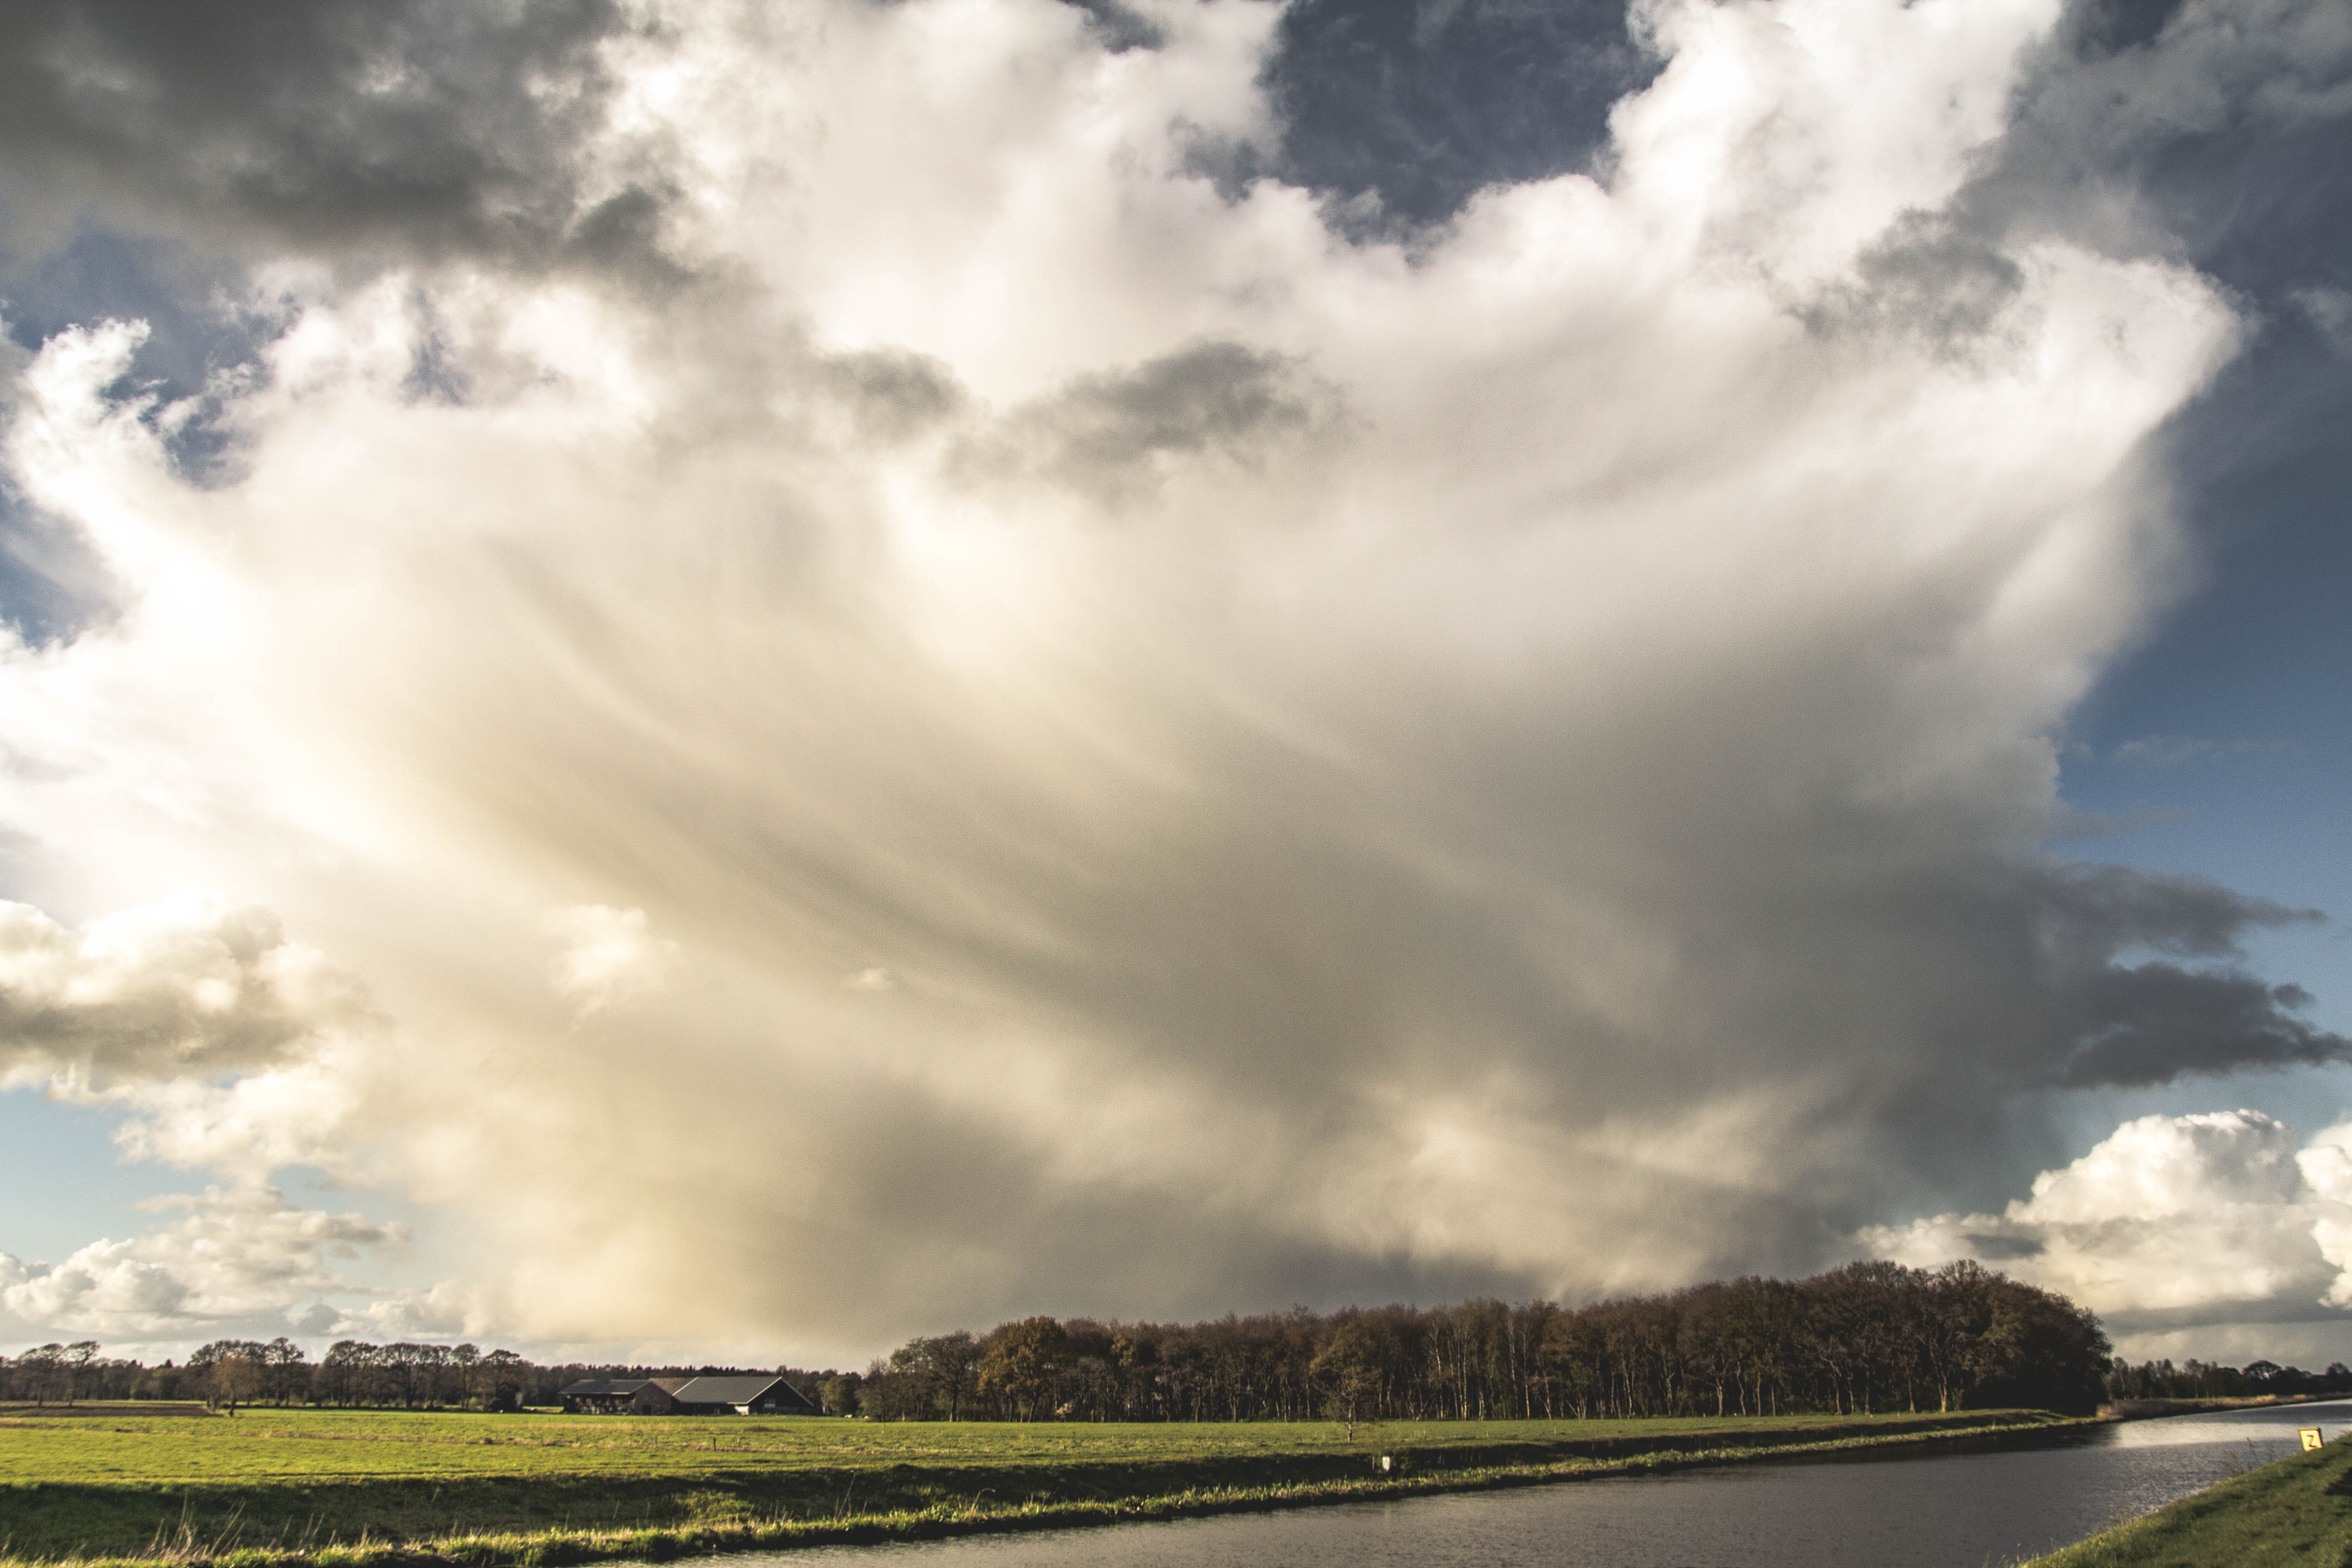
landscape, nature, light, cloud, sky, field, sunlight, morning, atmosphere, environment, scenery, weather, storm, cumulus, season, awesome, meteorological phenomenon, atmospheric phenomenon, atmosphere of earth